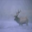
Label: deer